Lockheed AC-130

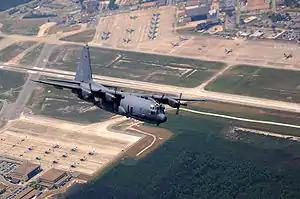
AC-130U over Hurlburt Field

The US has used gunships with deployments to the War in Afghanistan (Operation Enduring Freedom, Operation Freedom's Sentinel, 2001–21), and Iraq War (Operation Iraqi Freedom, 2003–11). AC-130 strikes were directed by special forces on known Taliban locations during the early days of the war in Afghanistan. US Special Operations Forces used the AC-130 to support its operations. The day after arriving in Afghanistan, the AC-130s attacked Taliban and Al-Qaeda forces near the city of Kunduz and were directly responsible for the city's surrender the next day. On 26 November 2001, Spectres were called in to put down a rebellion at the prison fort of Qala-i-Jangi. The 16 SOS flew missions over Mazar-i-Sharif, Kunduz, Kandahar, Shkin, Asadabad, Bagram, Baghran, Tora Bora, and virtually every other part of Afghanistan. The Spectre participated in countless operations within Afghanistan, performing on-call close air support and armed reconnaissance. In March 2002, three AC-130 Spectres provided 39 crucial combat missions in support of Operation Anaconda in Afghanistan. During the intense fighting, the planes fired more than 1,300x 40mm and 1,200x 105mm rounds.